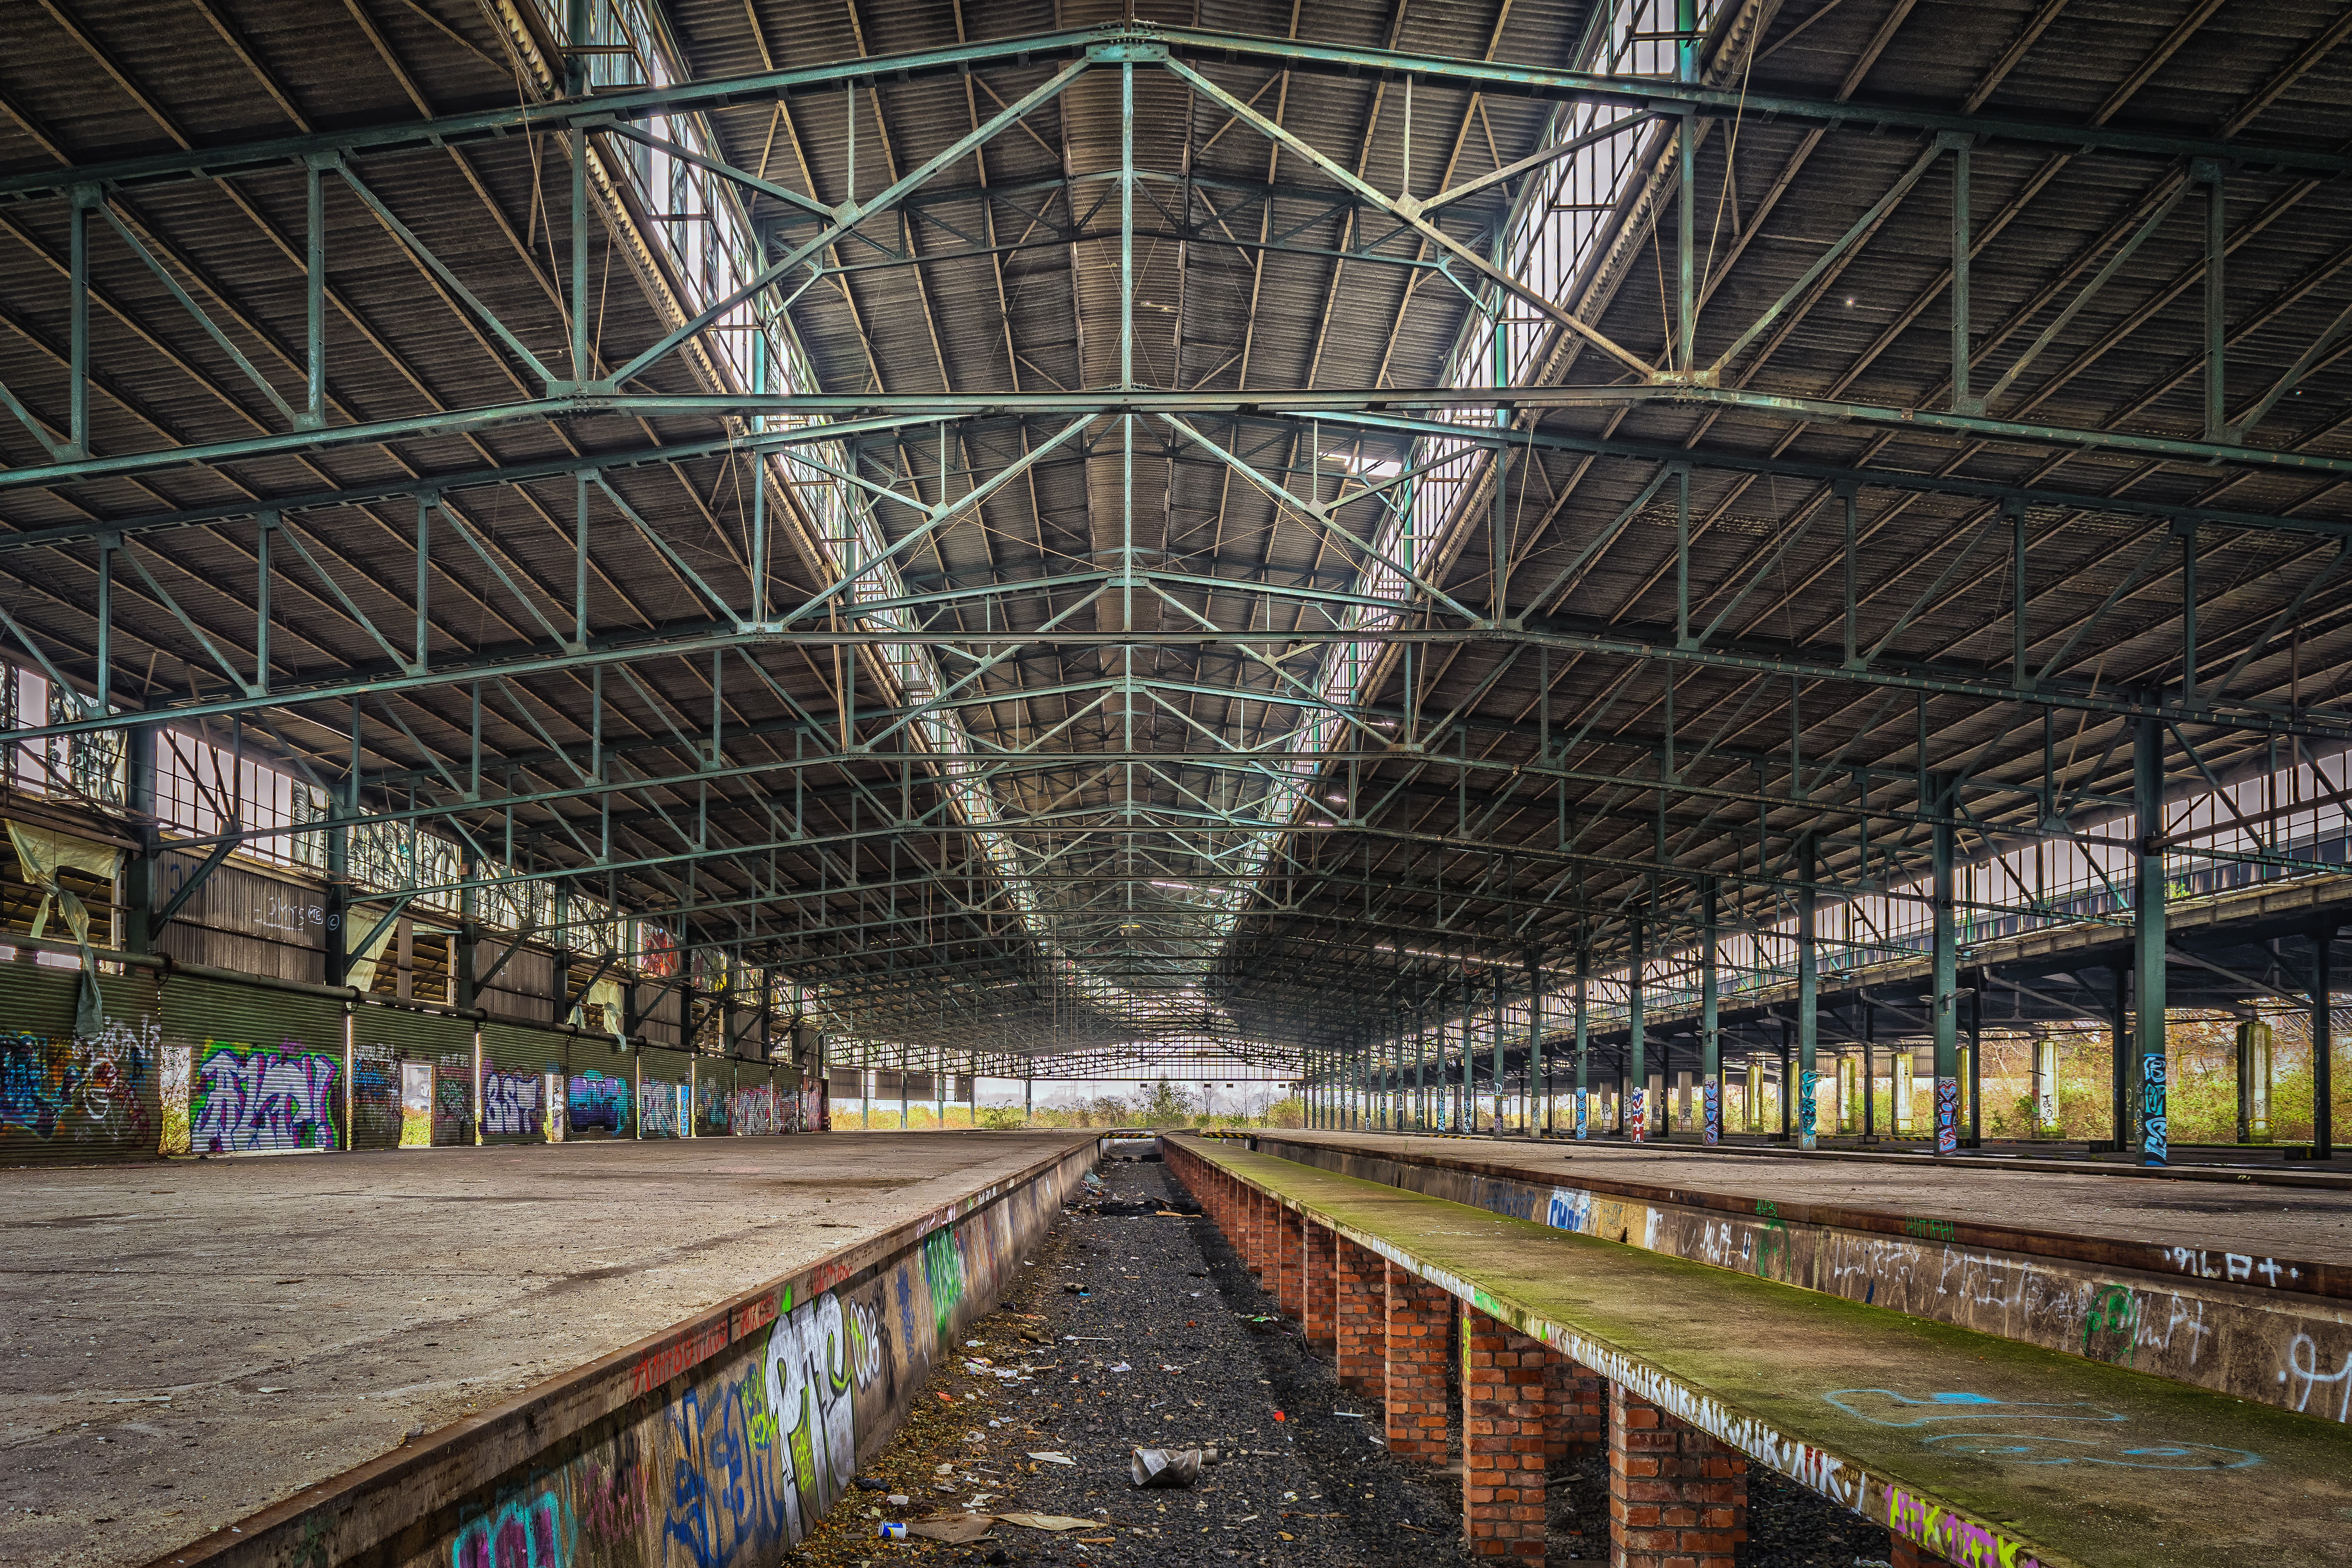
light, architecture, structure, roof, building, train, transport, construction, broken, platform, abandoned, factory, old building, blanket, stadium, arena, dilapidated, railway station, past, forget, leave, lost places, pforphoto, break up, ceiling construction, obsolete, ailing, passed, void hall, train hall, goods station, urban area, sport venue, outdoor structure